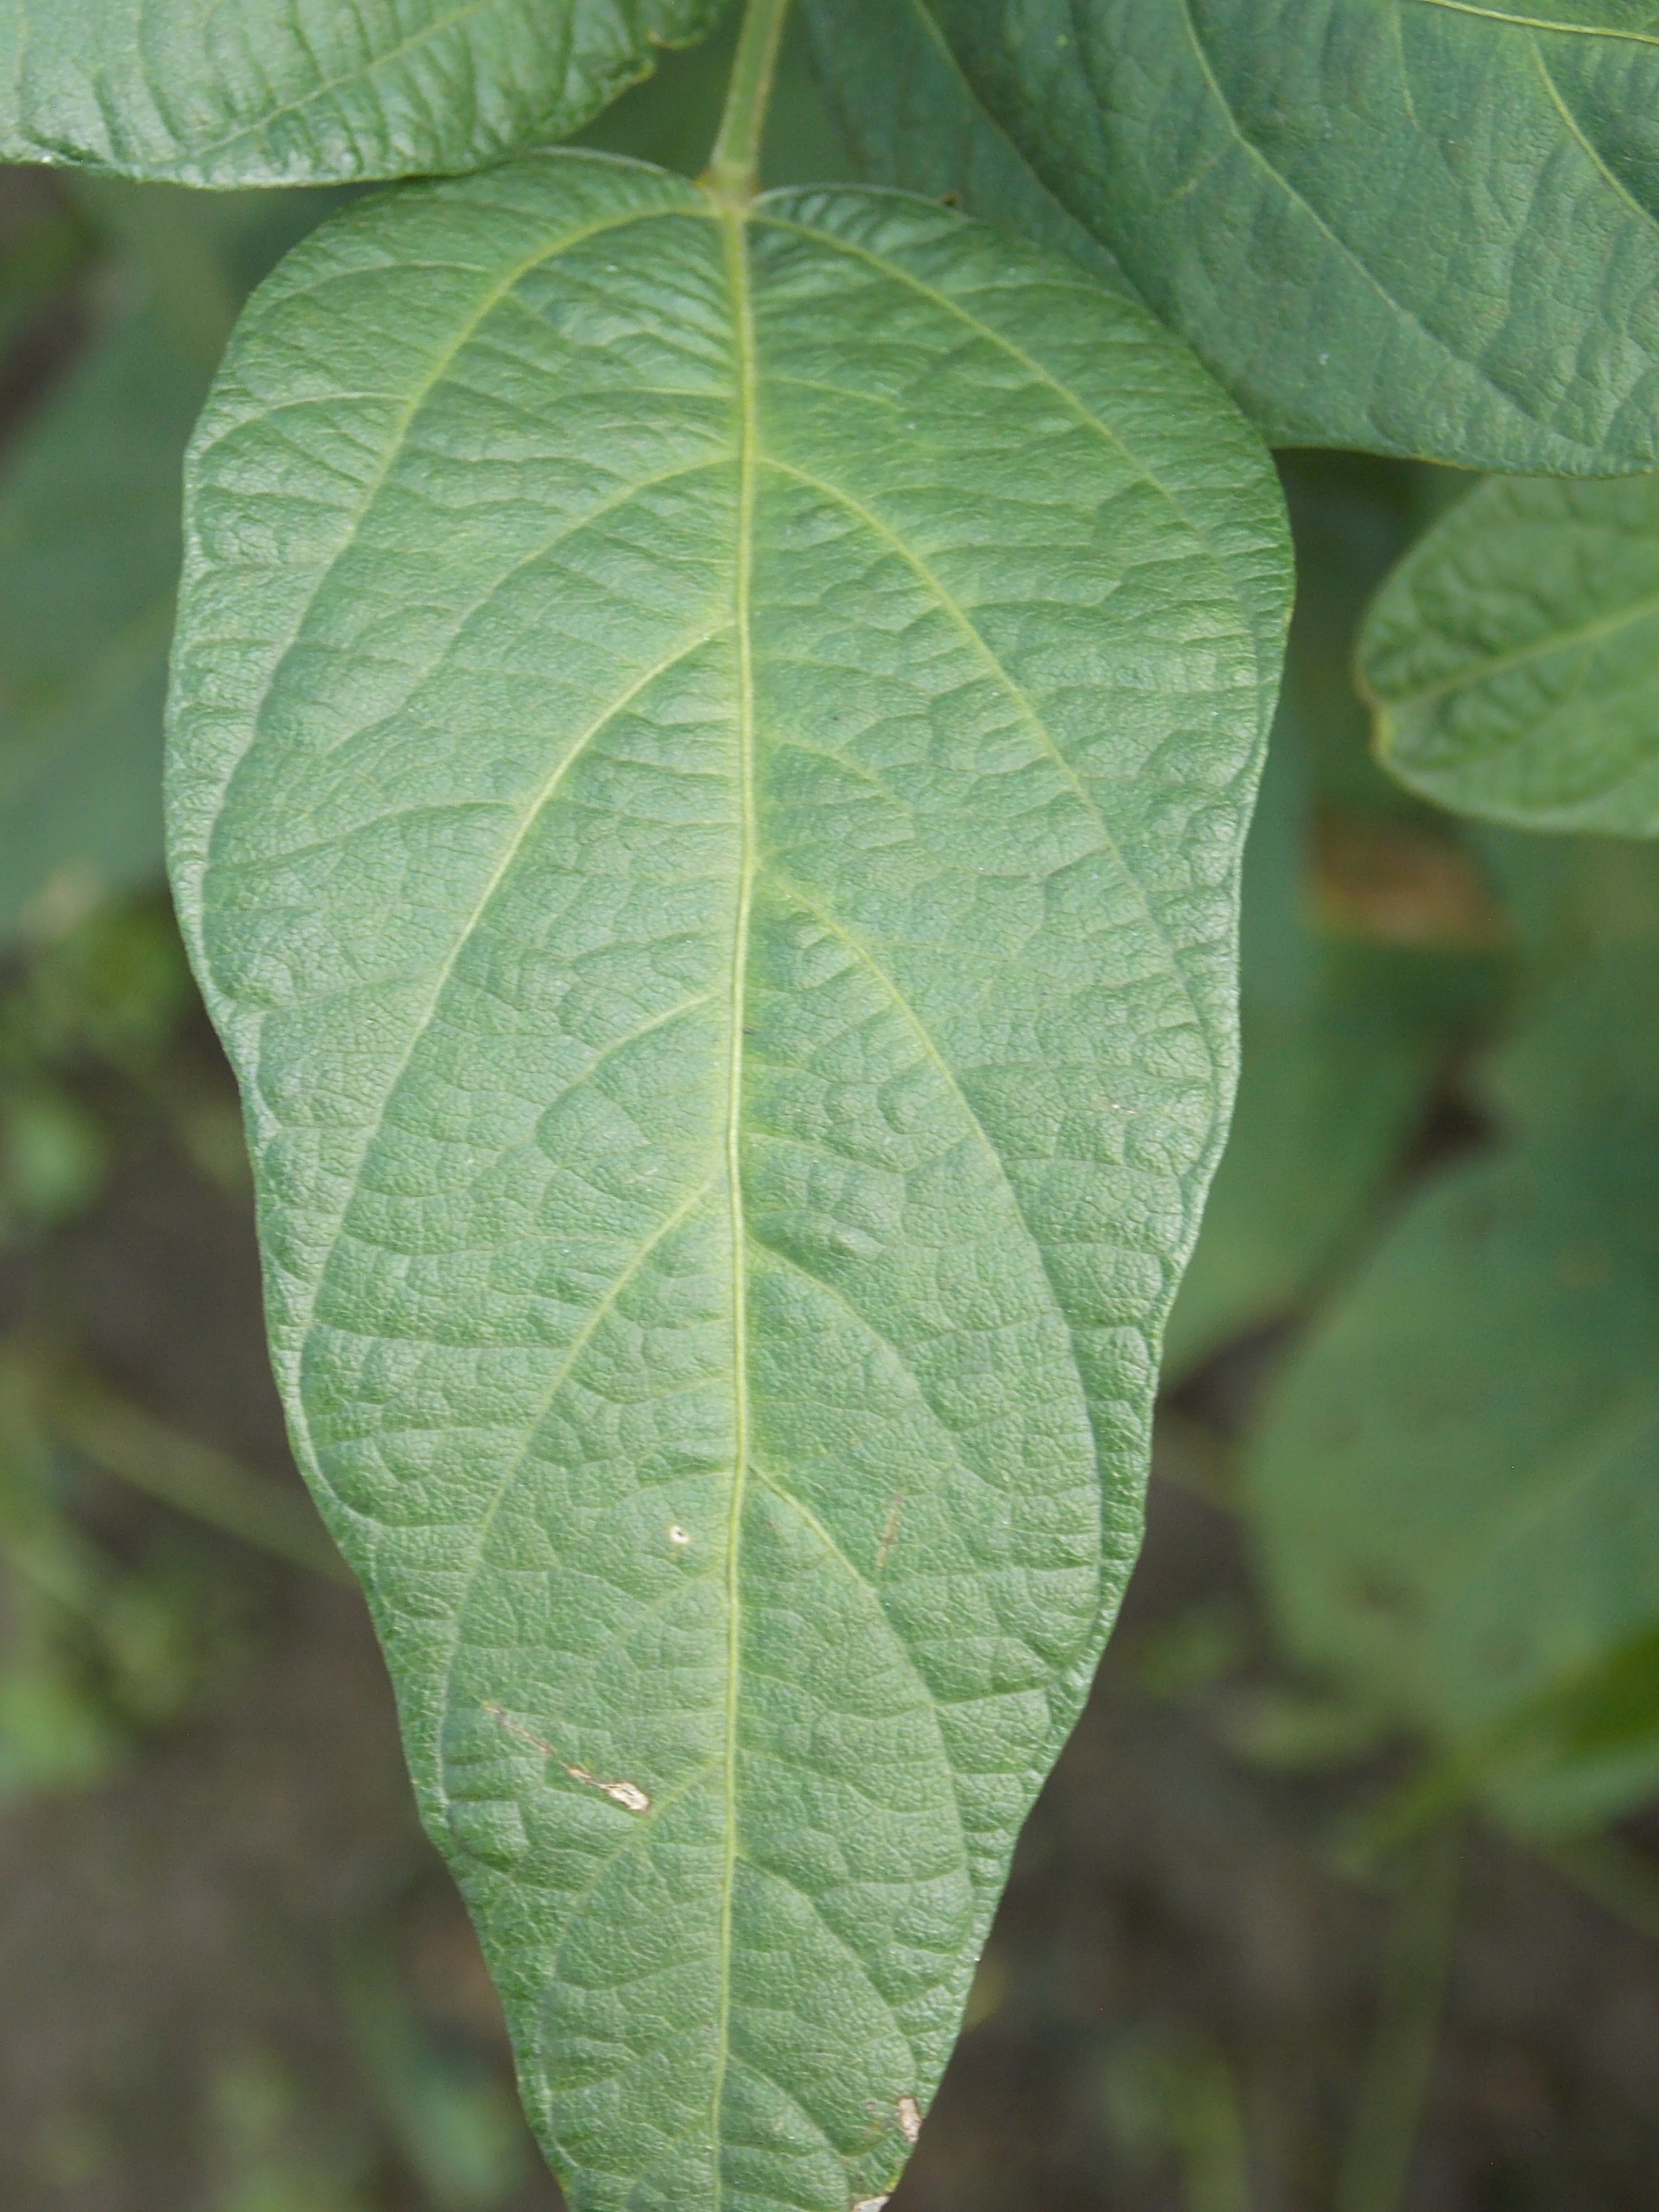
Label: Healthy